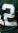
Number: 2